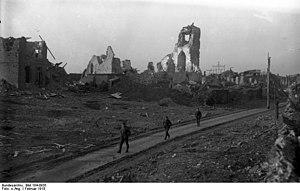
Cantaing-sur-Escaut est une commune française située dans le département du Nord, en région Hauts-de-France.